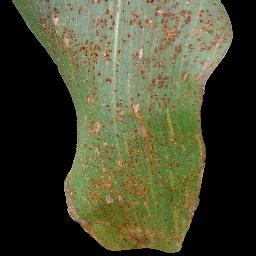
Label: Corn_(Maize)___Common_Rust